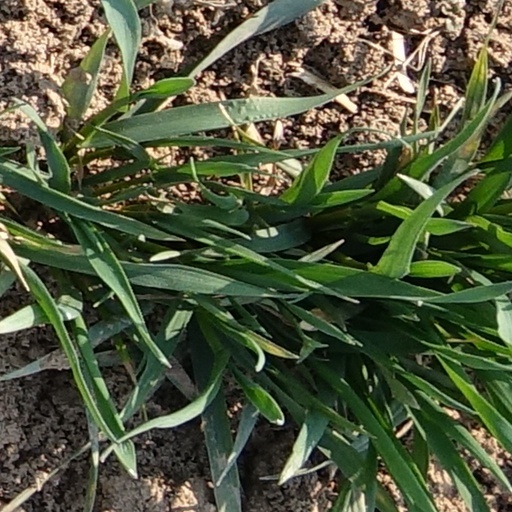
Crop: wheat